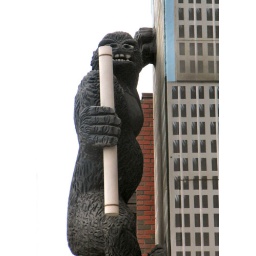
No, this is not on the Empire State Building, but on a small building by a busy highway in Calgary